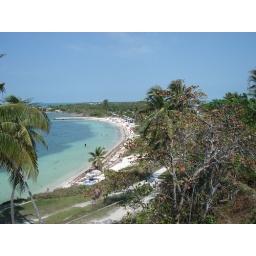
We went to the beach three days in a row. The water temperature was 82 degrees!